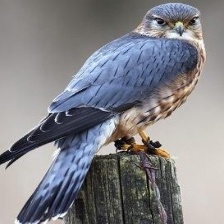
Species: MERLIN
Scientific name: FALCO COLUMBARIUS